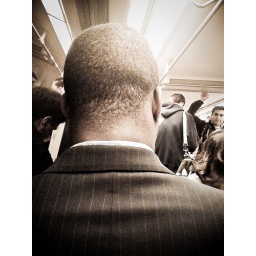
The person sitting in front of me on the metro.